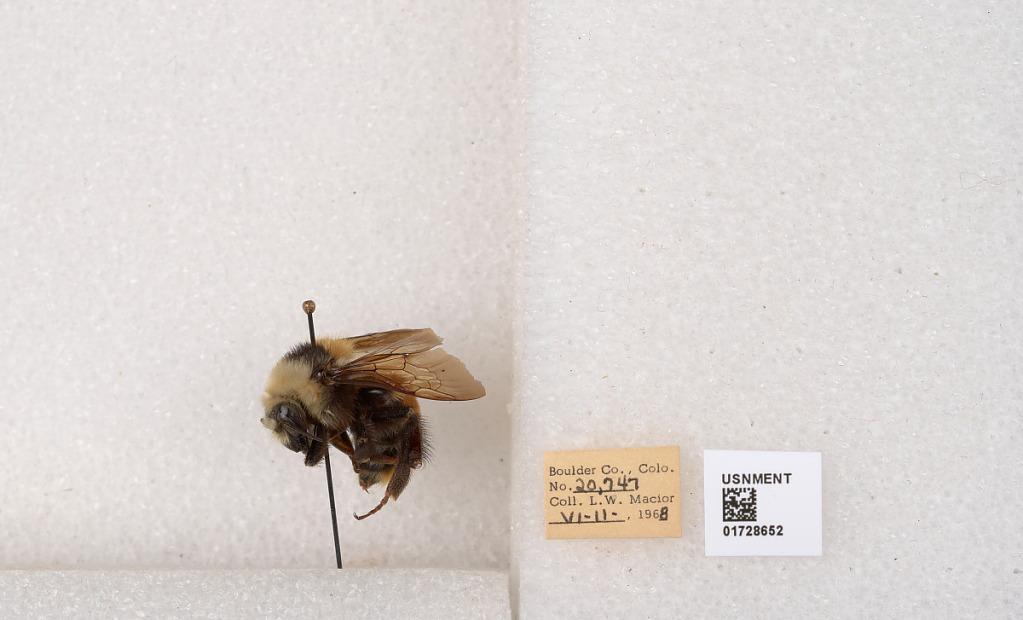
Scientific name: Bombus appositus Cresson
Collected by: L. Macior
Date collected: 1968-6-11
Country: United States
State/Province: Colorado
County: Boulder
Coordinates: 40.0925, -105.358